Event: Nepal Earthquake
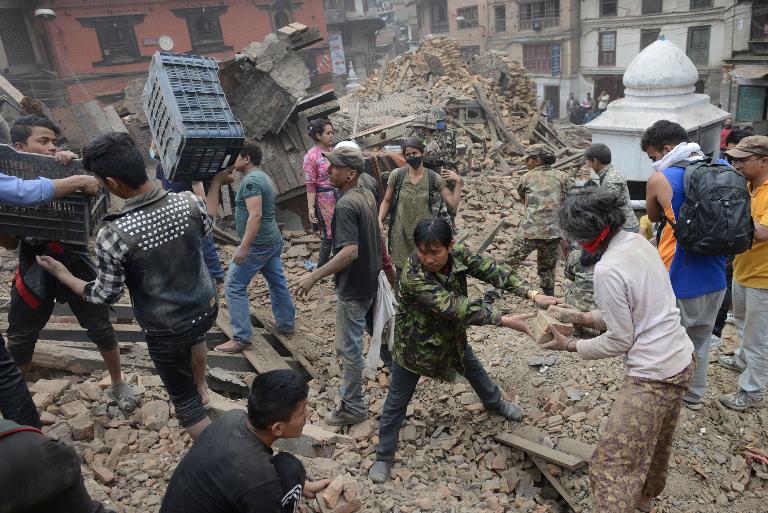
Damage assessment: damage